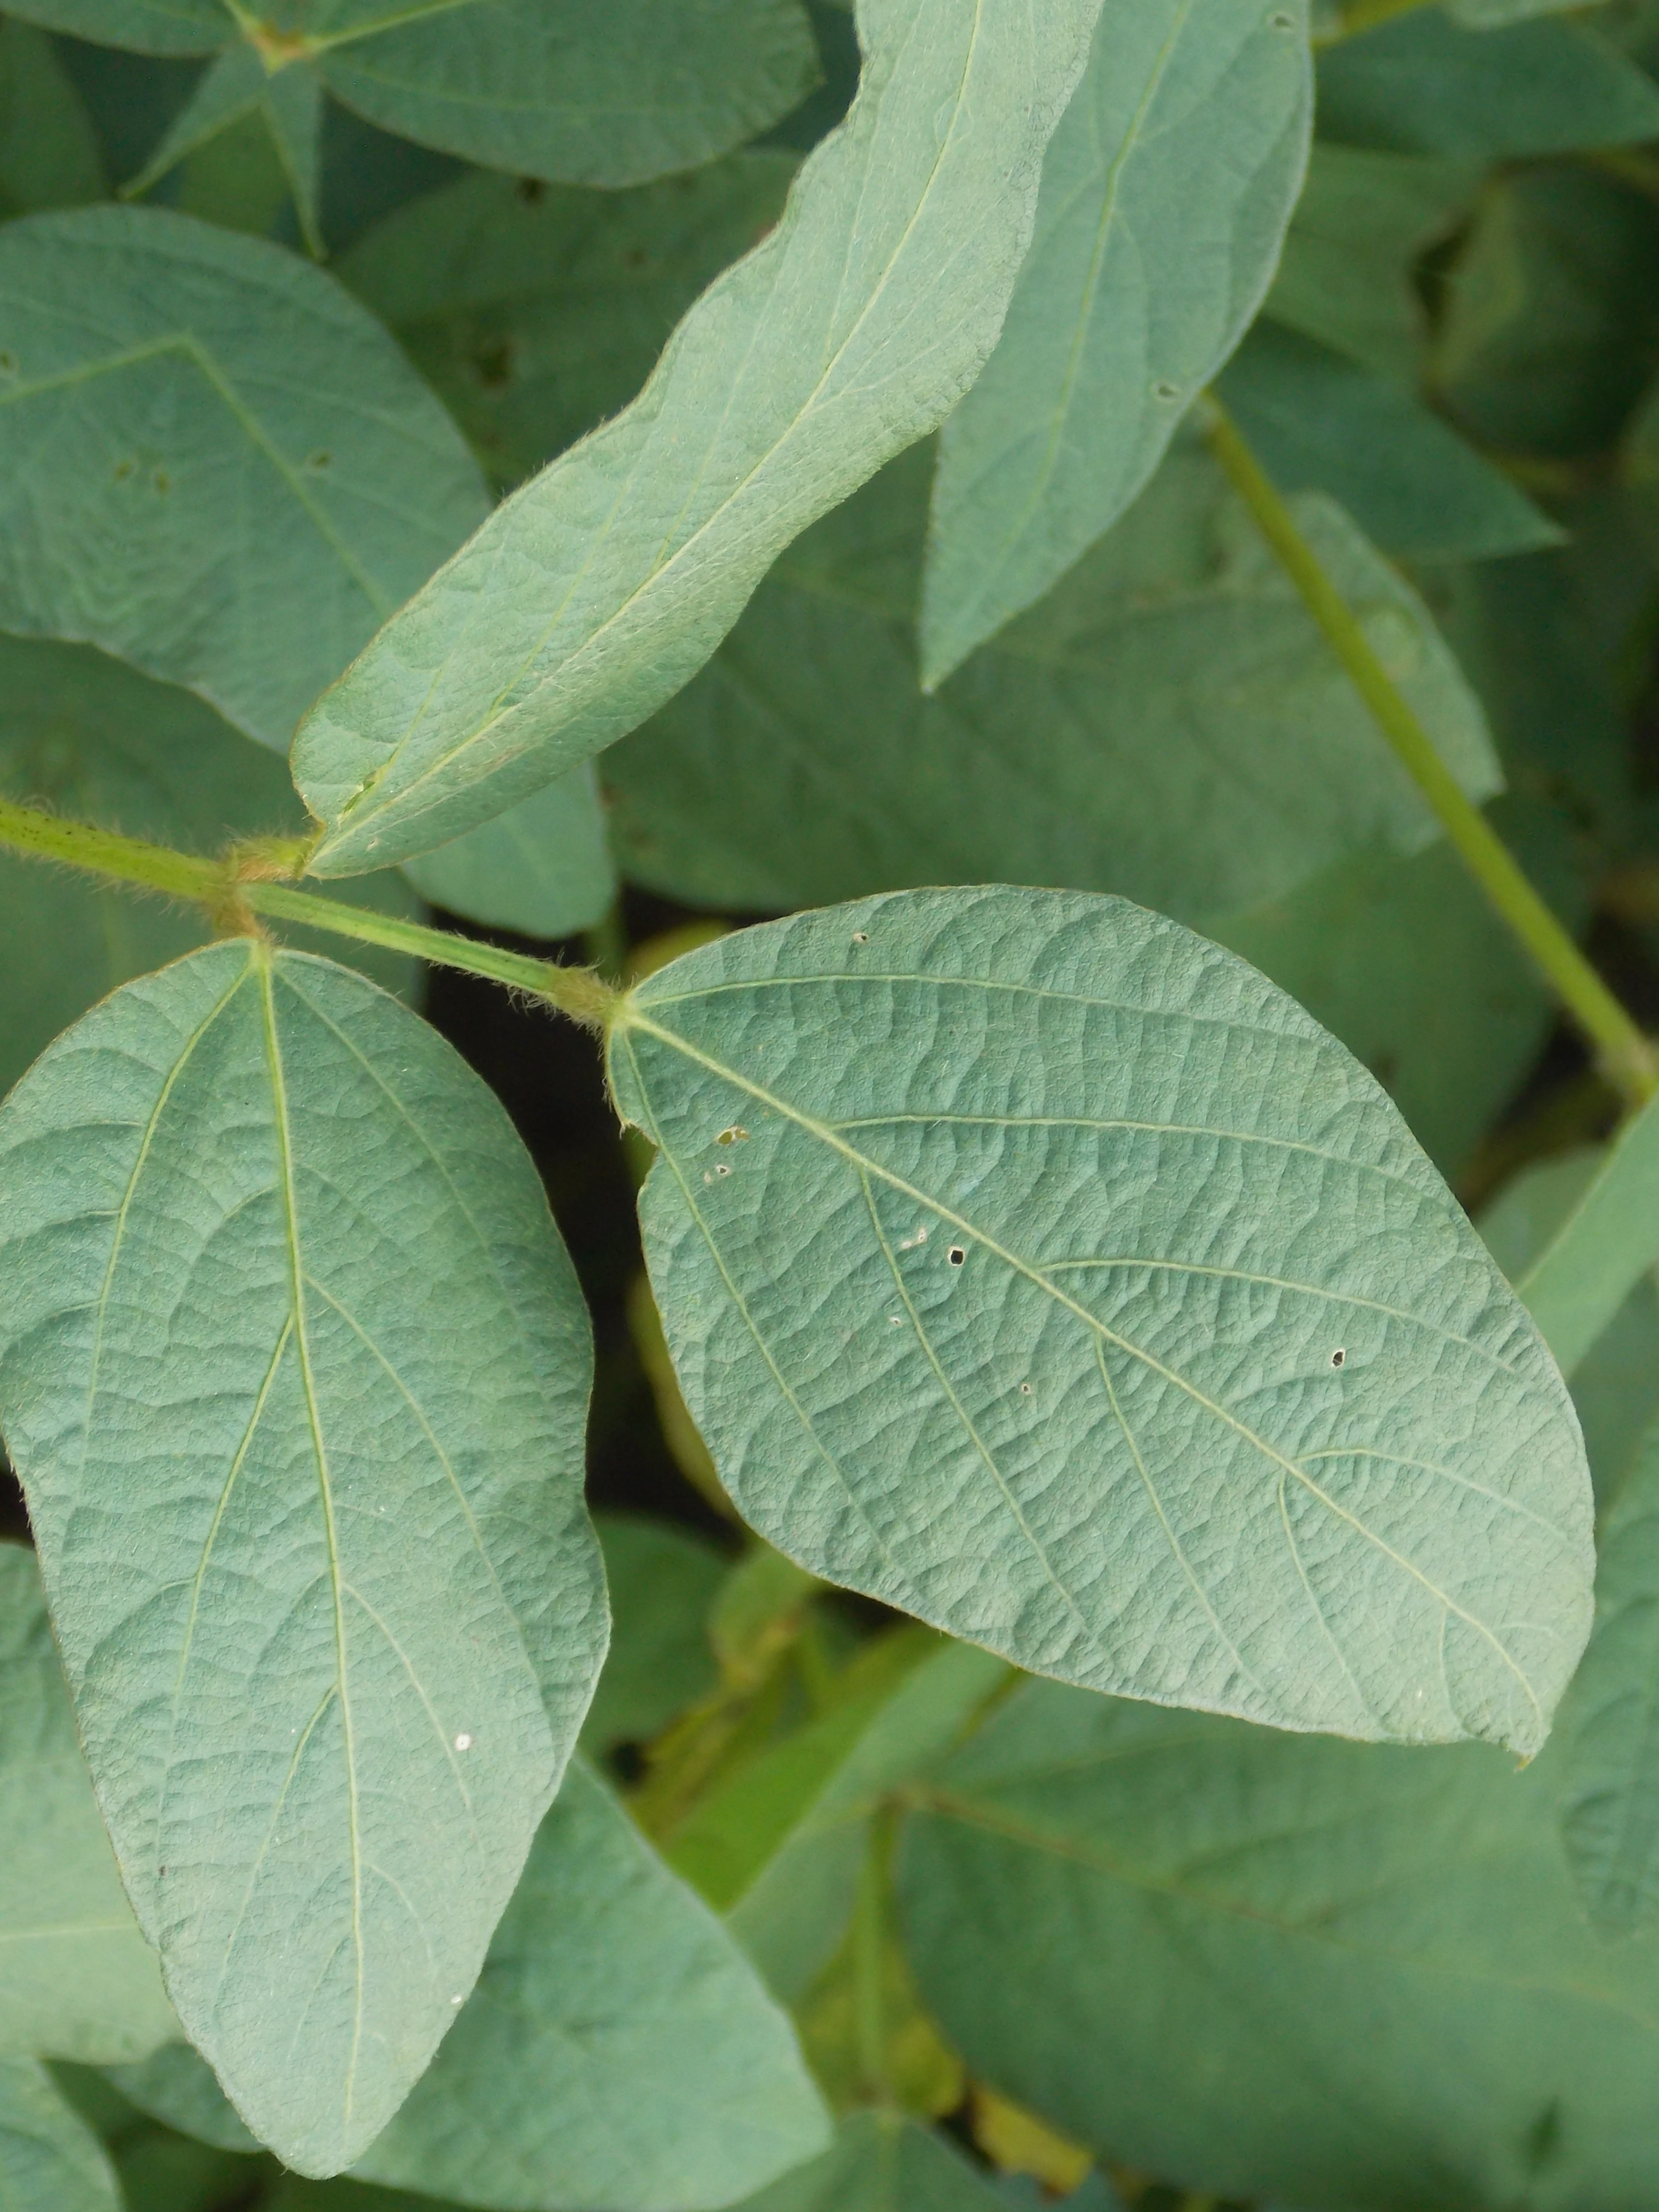
Label: Healthy